Vaseline

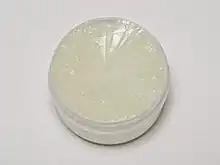
Vaseline in its container

Vaseline can be used as a lubricant for metallic and plastic surfaces. It can also be used as a moisture insulator for local skin conditions characterized by dry skin, such as atopic dermatitis and eczema. Vaseline should not be used as a sexual lubricant, as it may increase the risk for bacterial vaginosis, damage latex condoms, and is not recommended for internal use.